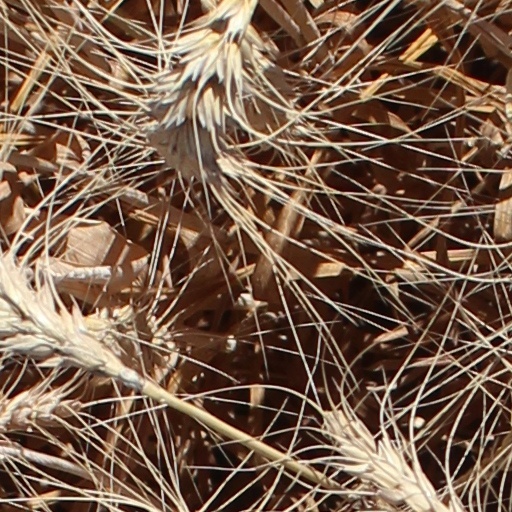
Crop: wheat